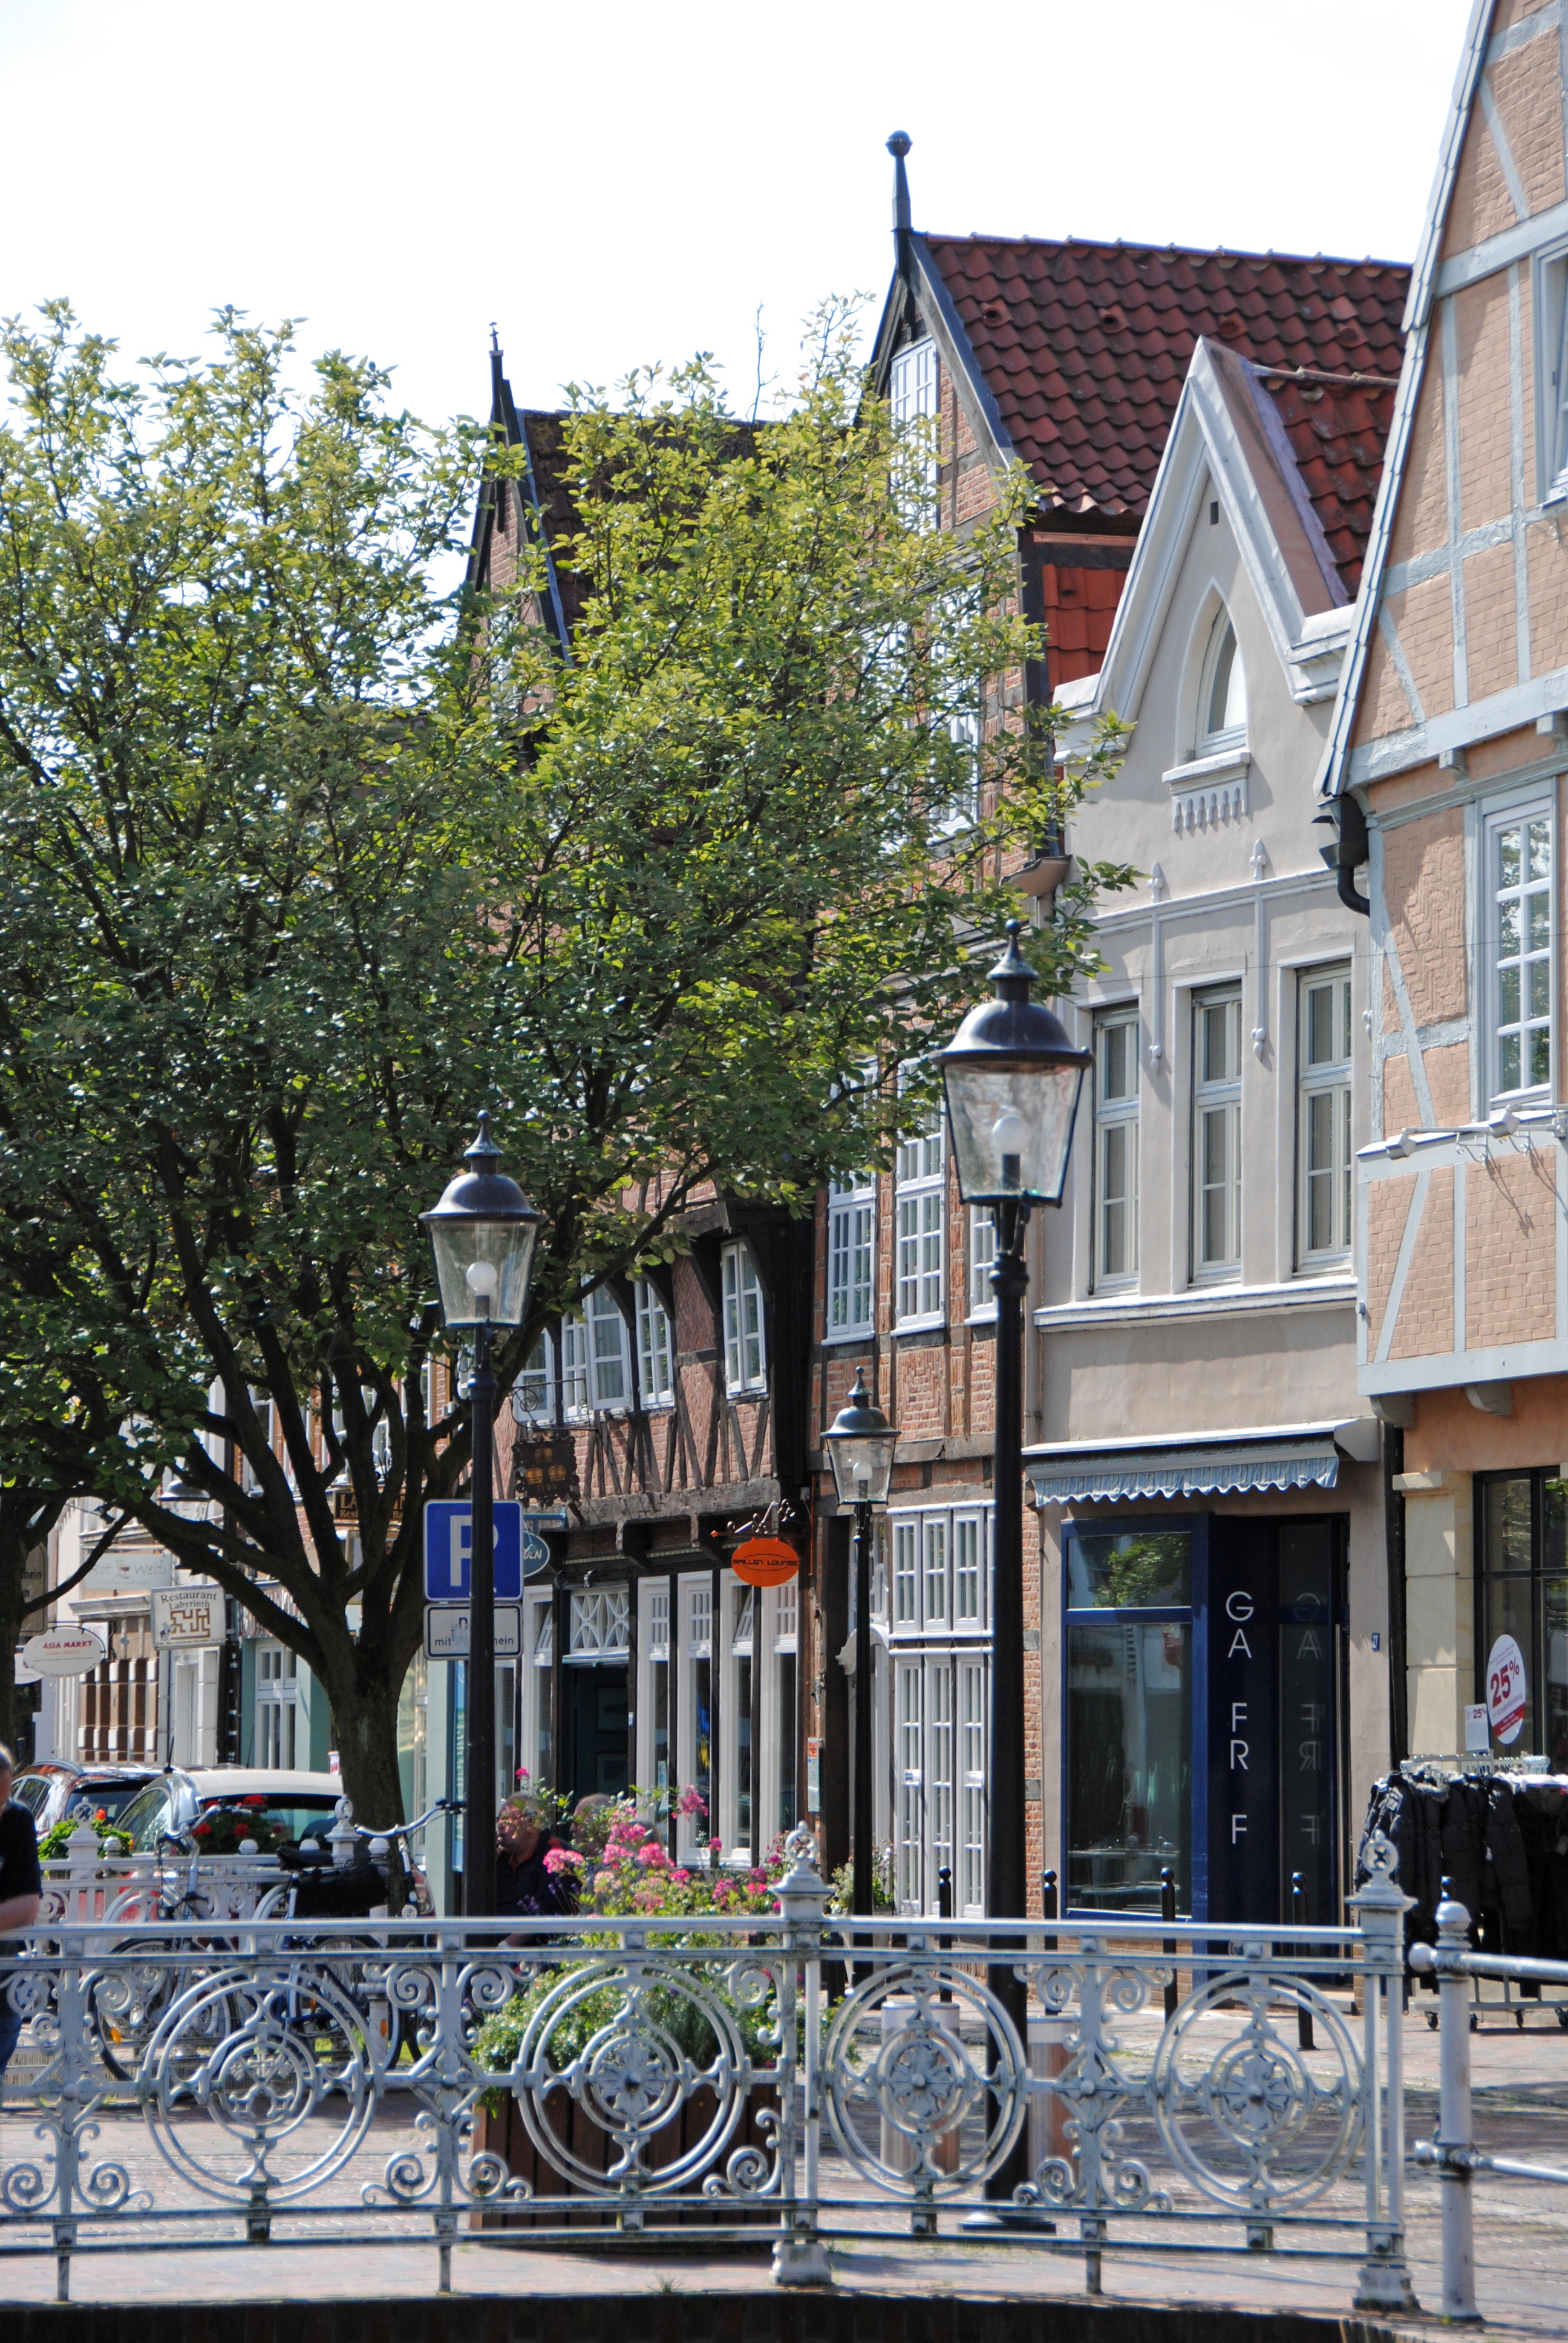
town, neighbourhood, road, tree, city, urban area, residential area, street, plaza, human settlement, house, downtown, architecture, town square, facade, cityscape, infrastructure, waterway, courtyard